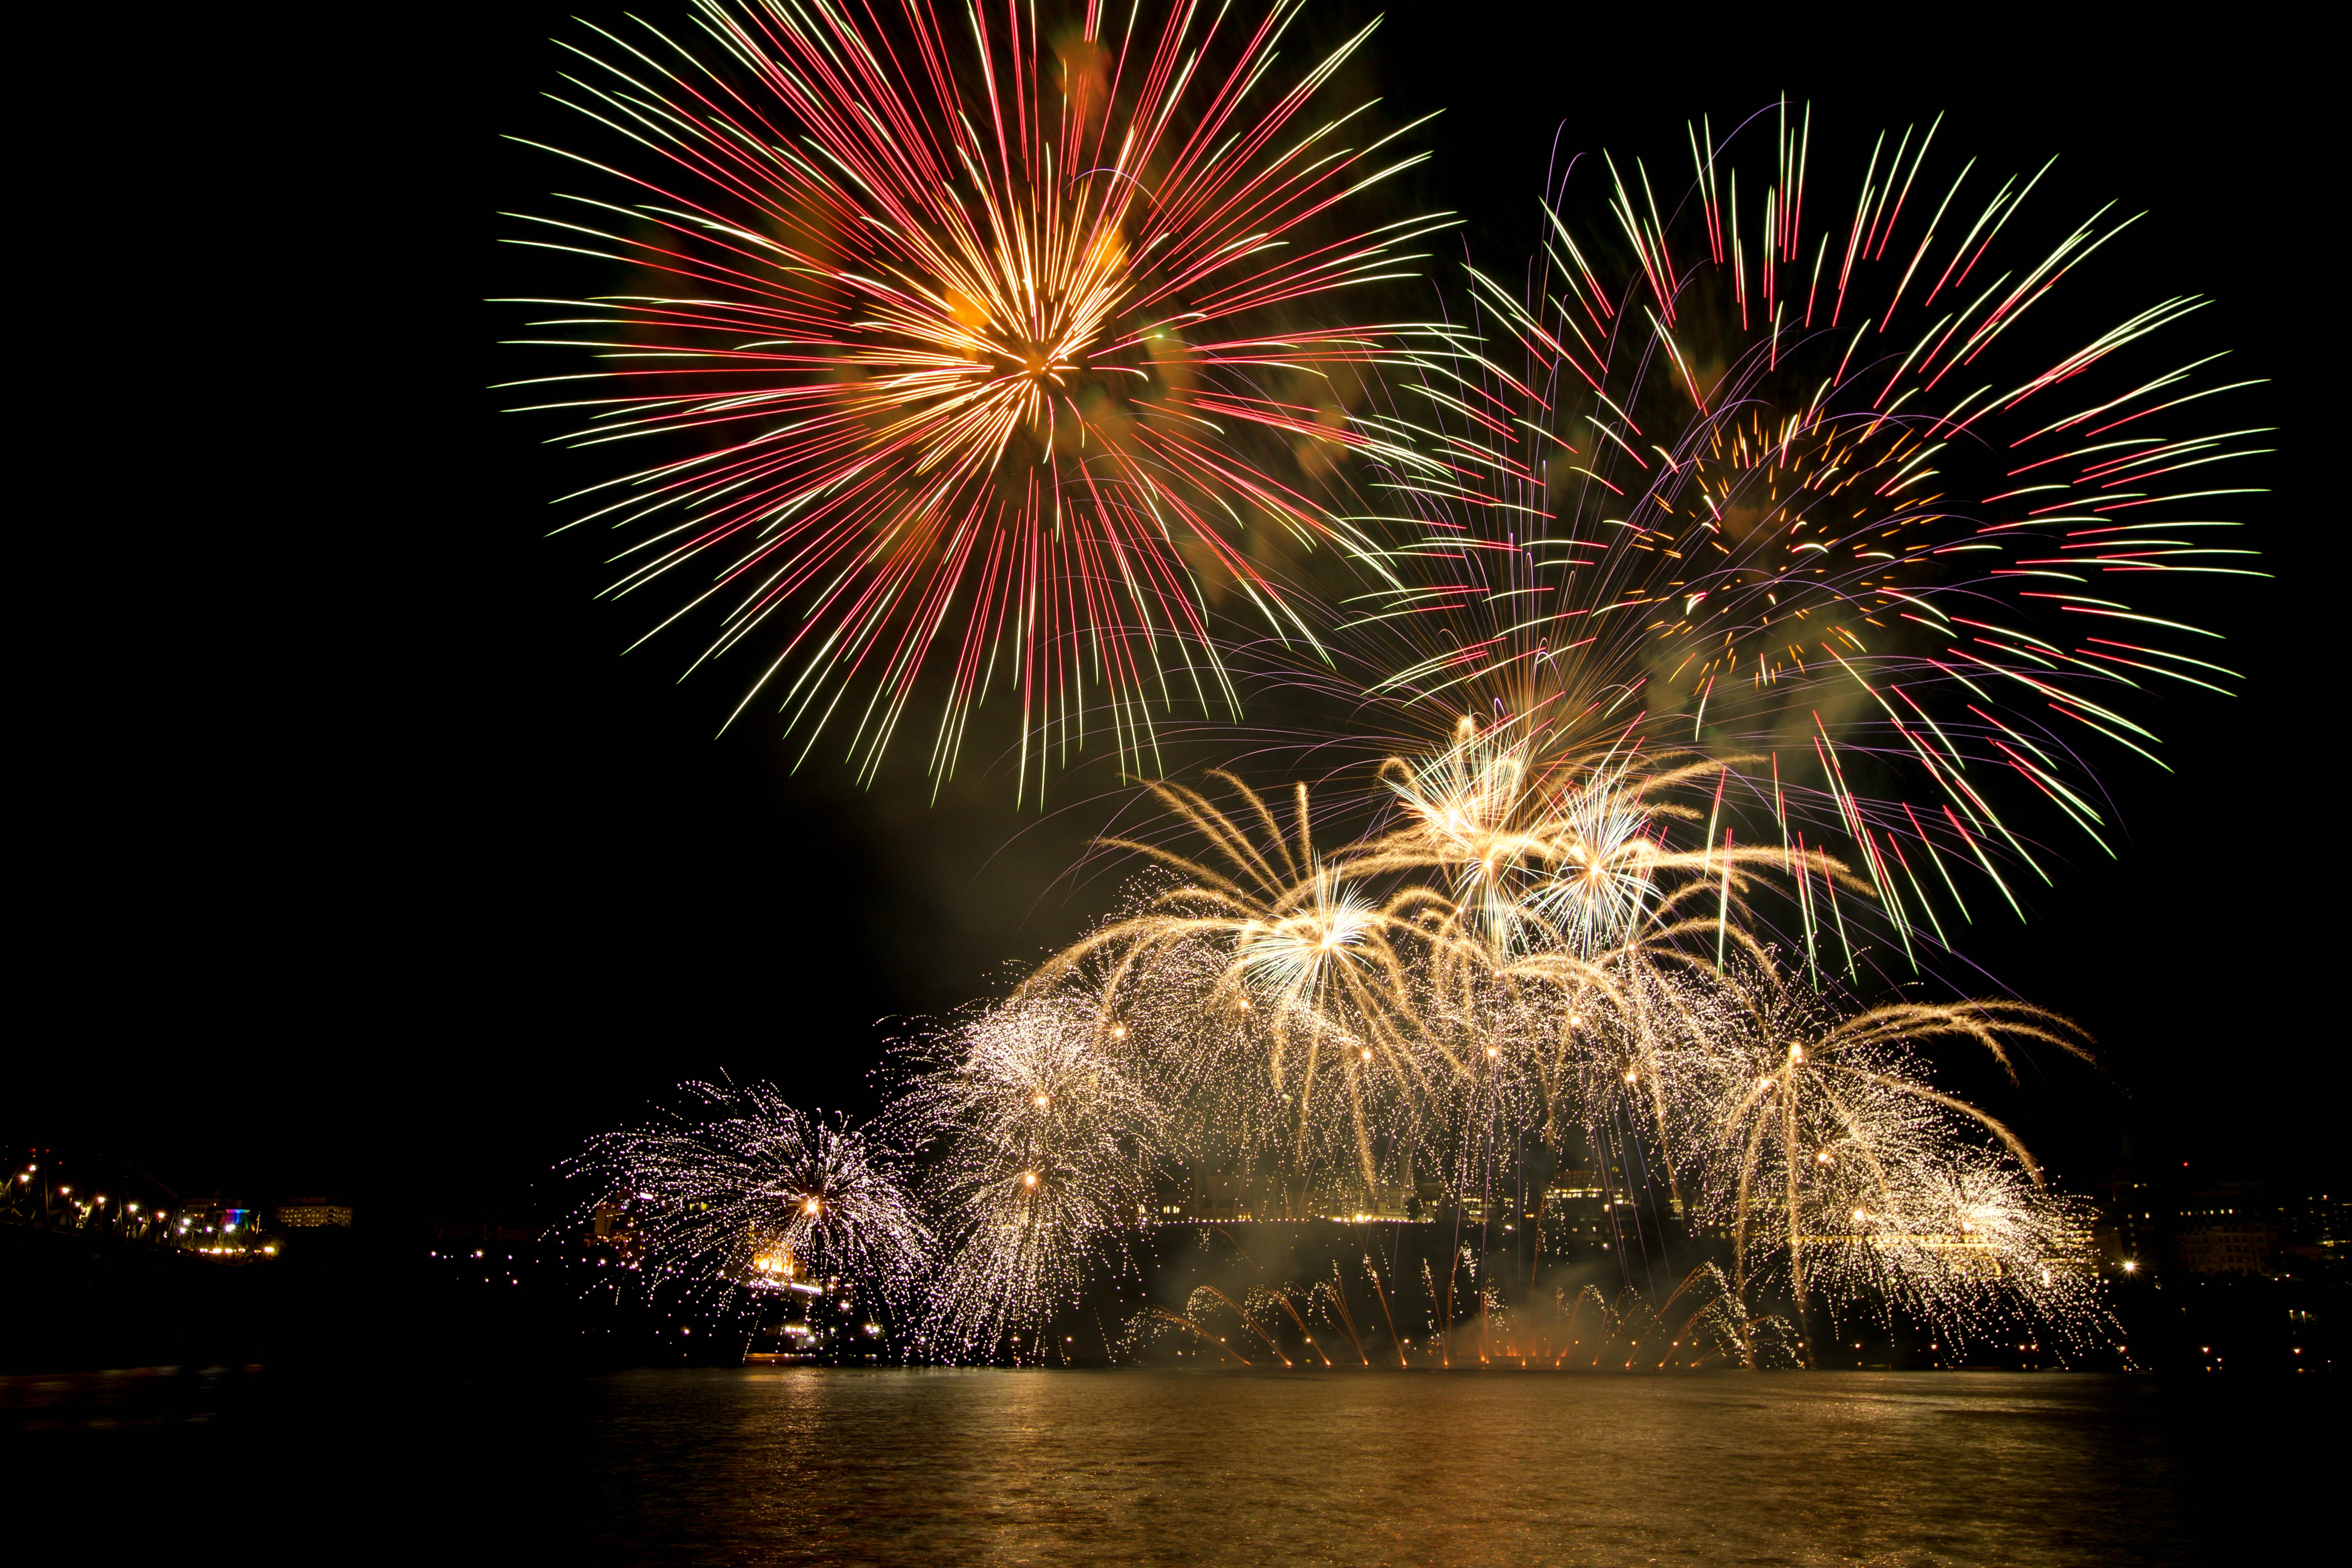
fireworks, water, sky, light, entertainment, midnight, horizon, recreation, darkness, event, space, lake, holiday, new year, reflection, new year's eve, diwali, new years day, public event, night, festival, electric blue, chinese new year, spectacle